S20 (Munich)

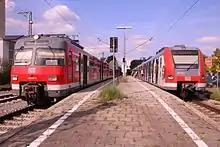
S20 train (left) at Höllriegelskreuth station

Line S20 is a line on the Munich S-Bahn network. It is operated by DB Regio Bayern. It runs from München-Pasing station to . It runs on a connecting line from Pasing to München Mittersendling station that has a platform at München Heimeranplatz station, but does not have a platform at München Harras, although the track here lies directly next to the Munich–Holzkirchen line. It is operated during peak hours from Monday through Friday. It is operated using class 423 four-car electrical multiple units.